Troll (2022 film)

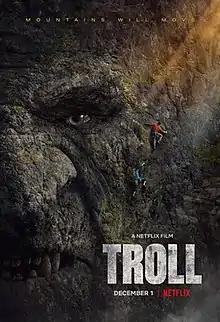
Promotional release poster

Troll is a 2022 Norwegian epic monster film directed by Roar Uthaug. Starring Ine Marie Wilmann, Kim Falck, Mads Sjøgård Pettersen, and Gard B. Eidsvold, it follows a ragtag group of people who must come together to stop an ancient troll that was awakened in a Norwegian mountain and prevent it from wreaking havoc.